Holbrook/Randolph station

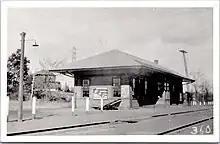
Postcard view of Holbrook station

The Fall River Railroad opened in phases in 1845–46. The section between Braintree and Randolph opened on August 28, 1846; it was extended to North Bridgewater by October, with through service to Fall River beginning in December 1846. Randolph station was located between the villages of Randolph Centre and East Randolph.